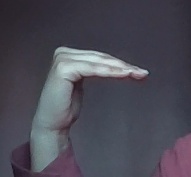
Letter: haa